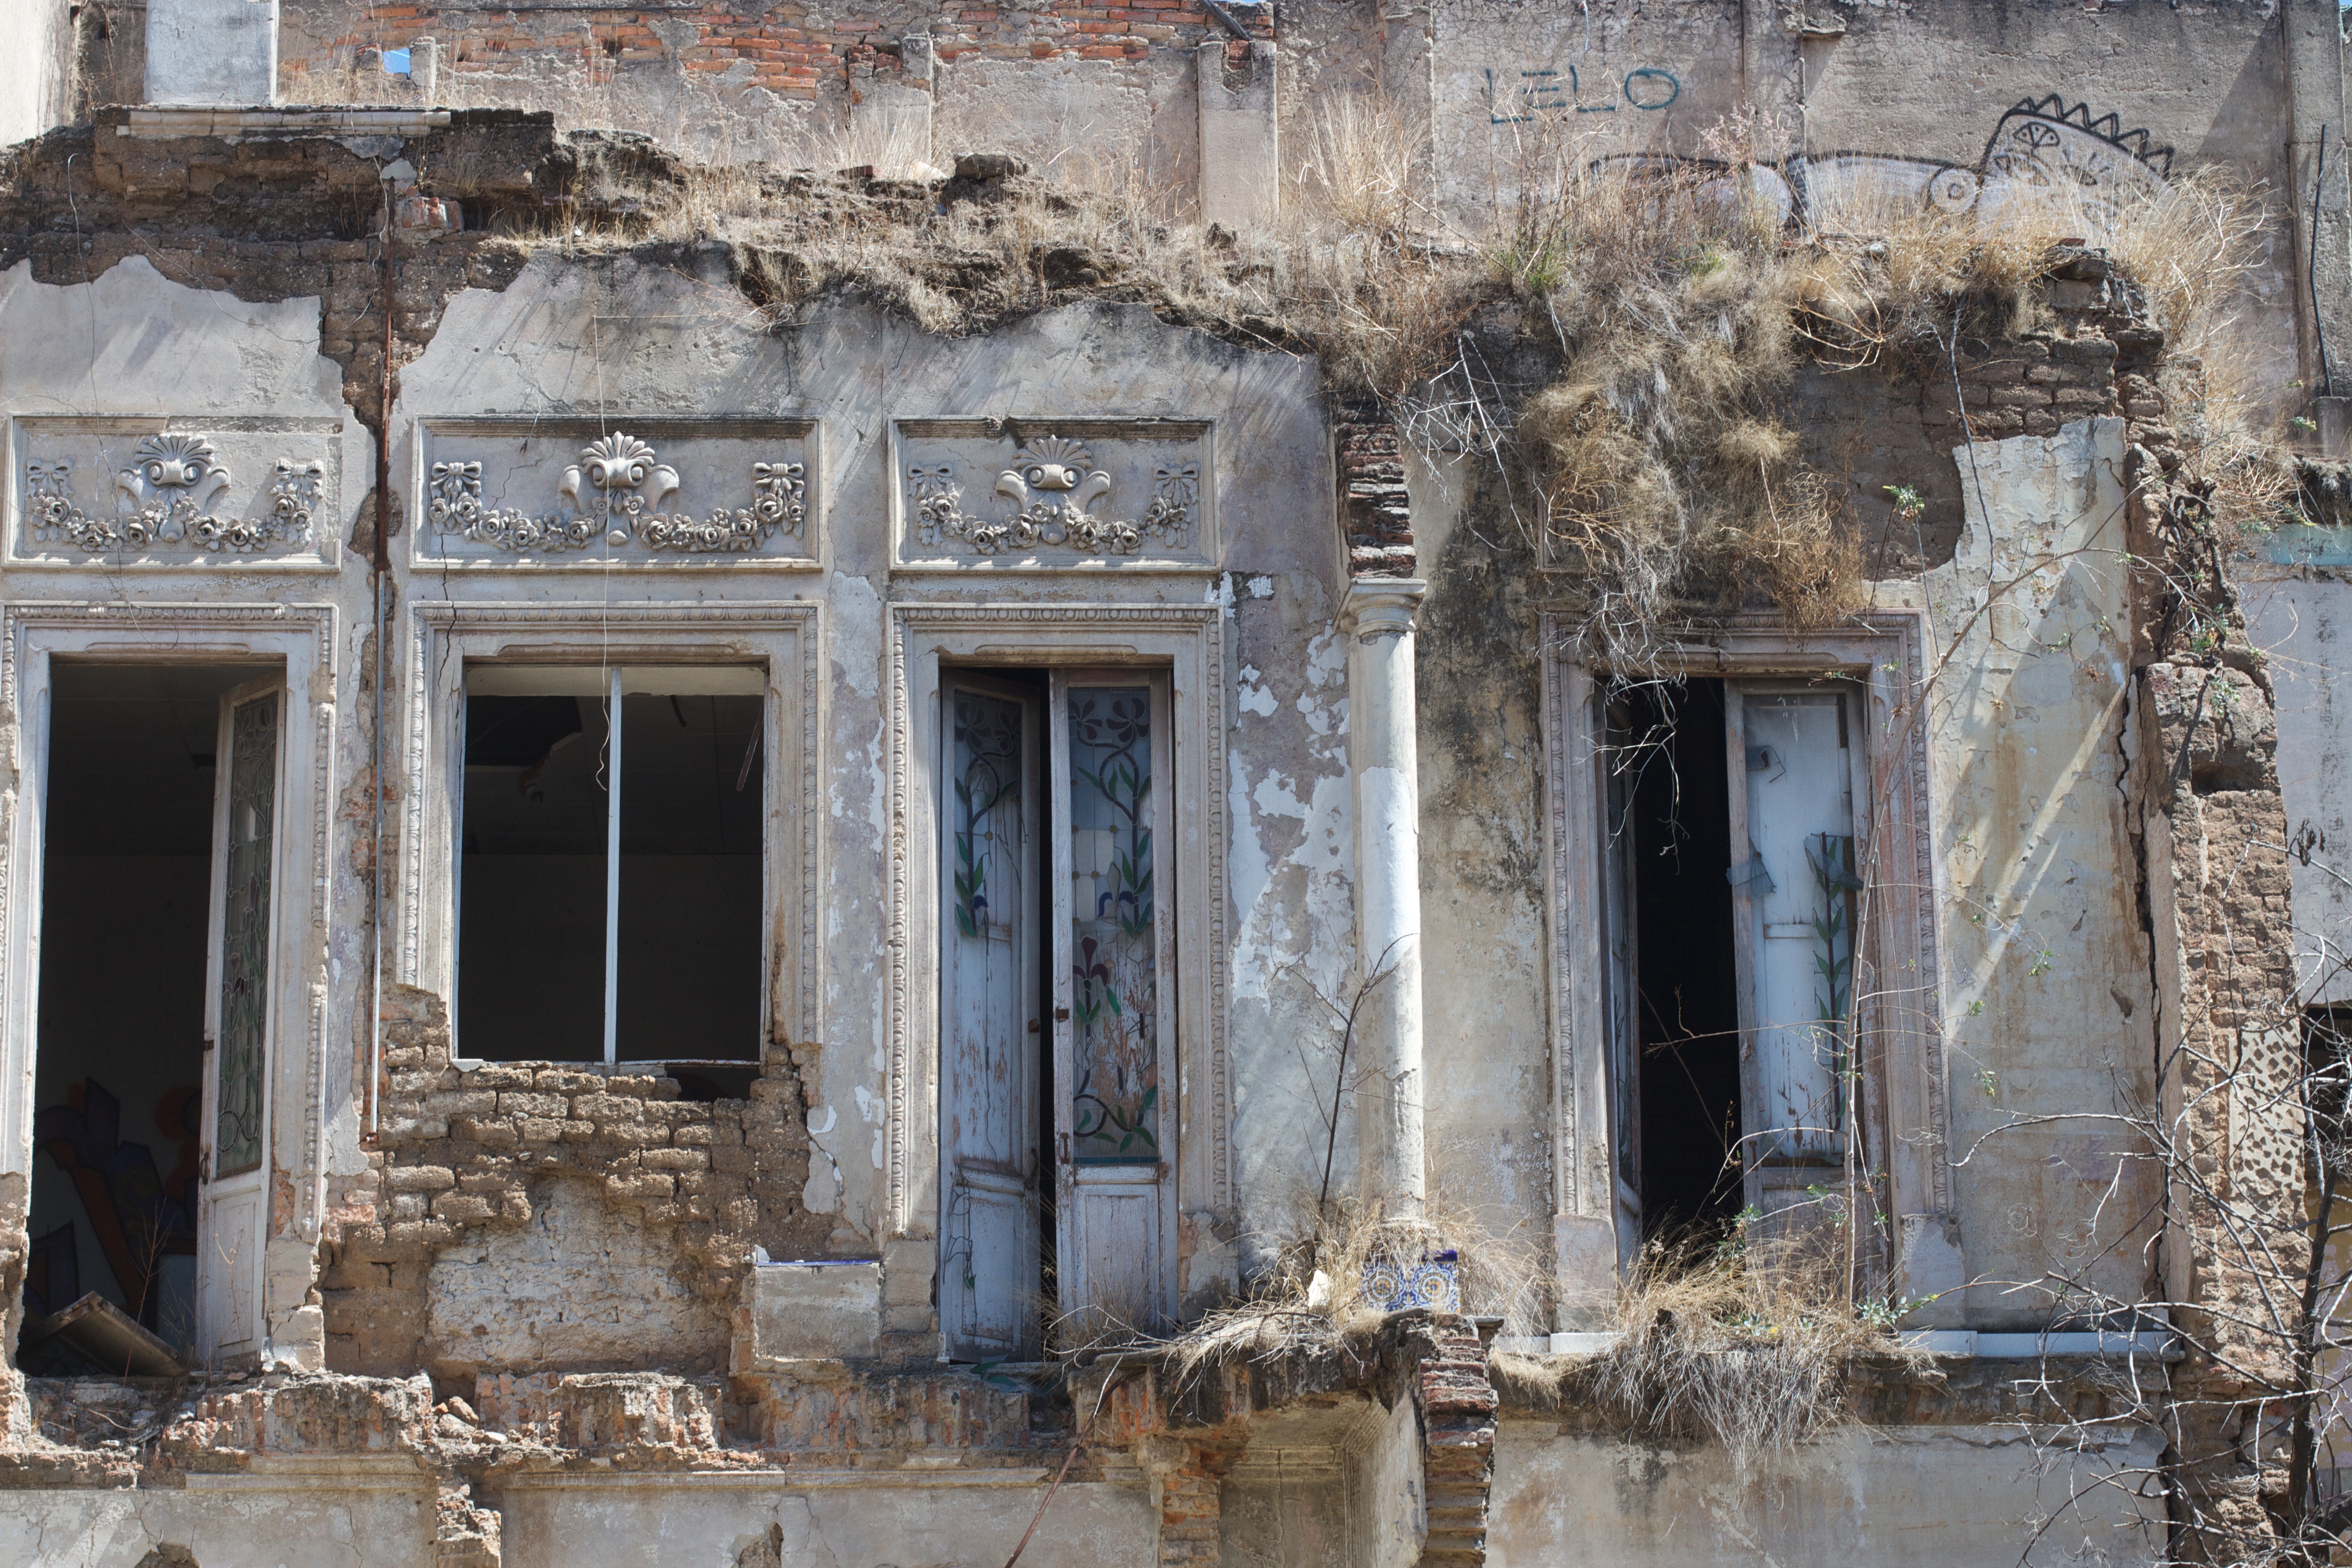
structure, house, window, building, palace, facade, ruins, history, ancient history